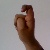
The image shows a hand gesture representing the letter 'X' in Indian Sign Language.